NBA League Pass

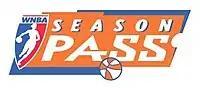
Former WNBA Season Pass logo

In 2016, the WNBA launched WNBA League Pass which featured live out-of-market games. The service includes a full-season, one-team, and single-game package. Nationally televised games are only available as archives, and are not available live on the service.